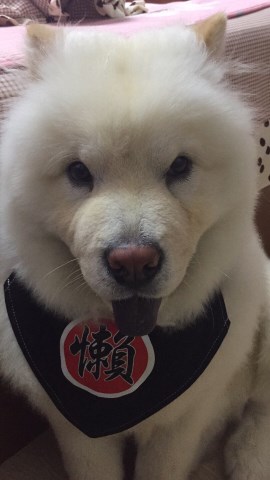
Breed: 329-n000119-chow